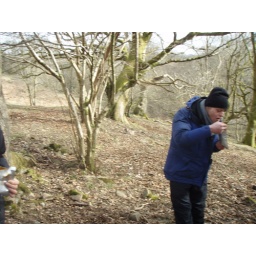
A group building shelter from the raw materials on a mountain side during a survival weekend in South Wales, UK.